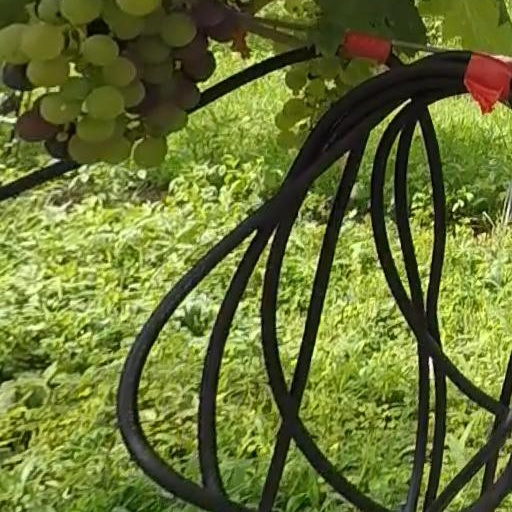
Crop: grape